The Rectory

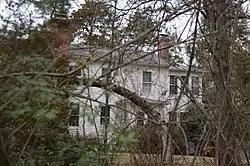
Front of the Rectory

The Rectory, also known as Dyer's Store and Plain Dealing, is a historic home located near Keene, Albemarle County, Virginia.